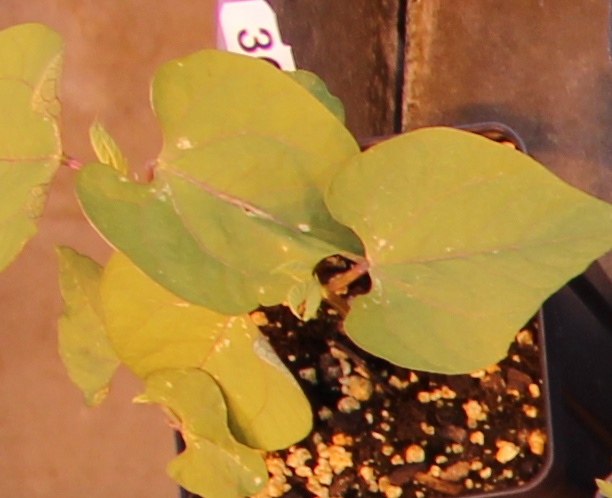
Label: Blackbean